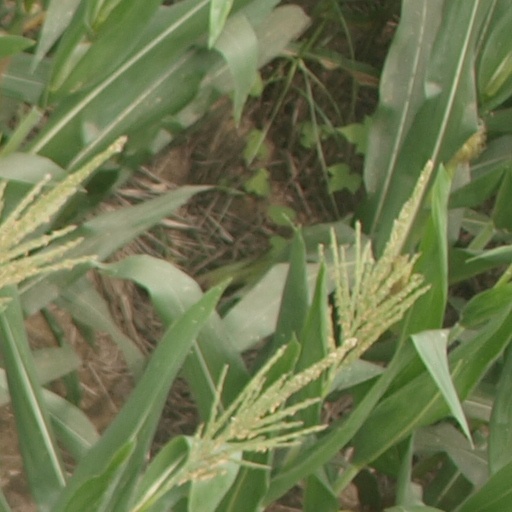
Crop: maize; corn